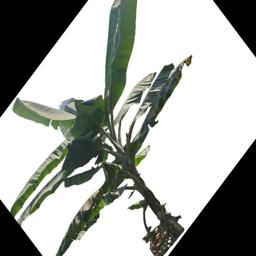
Label: MALBHOG LEAF